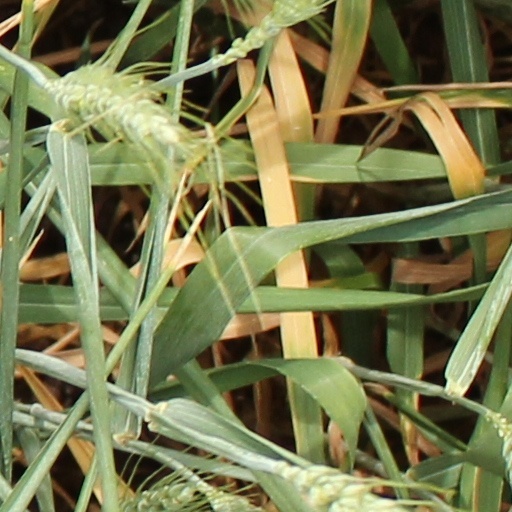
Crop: wheat